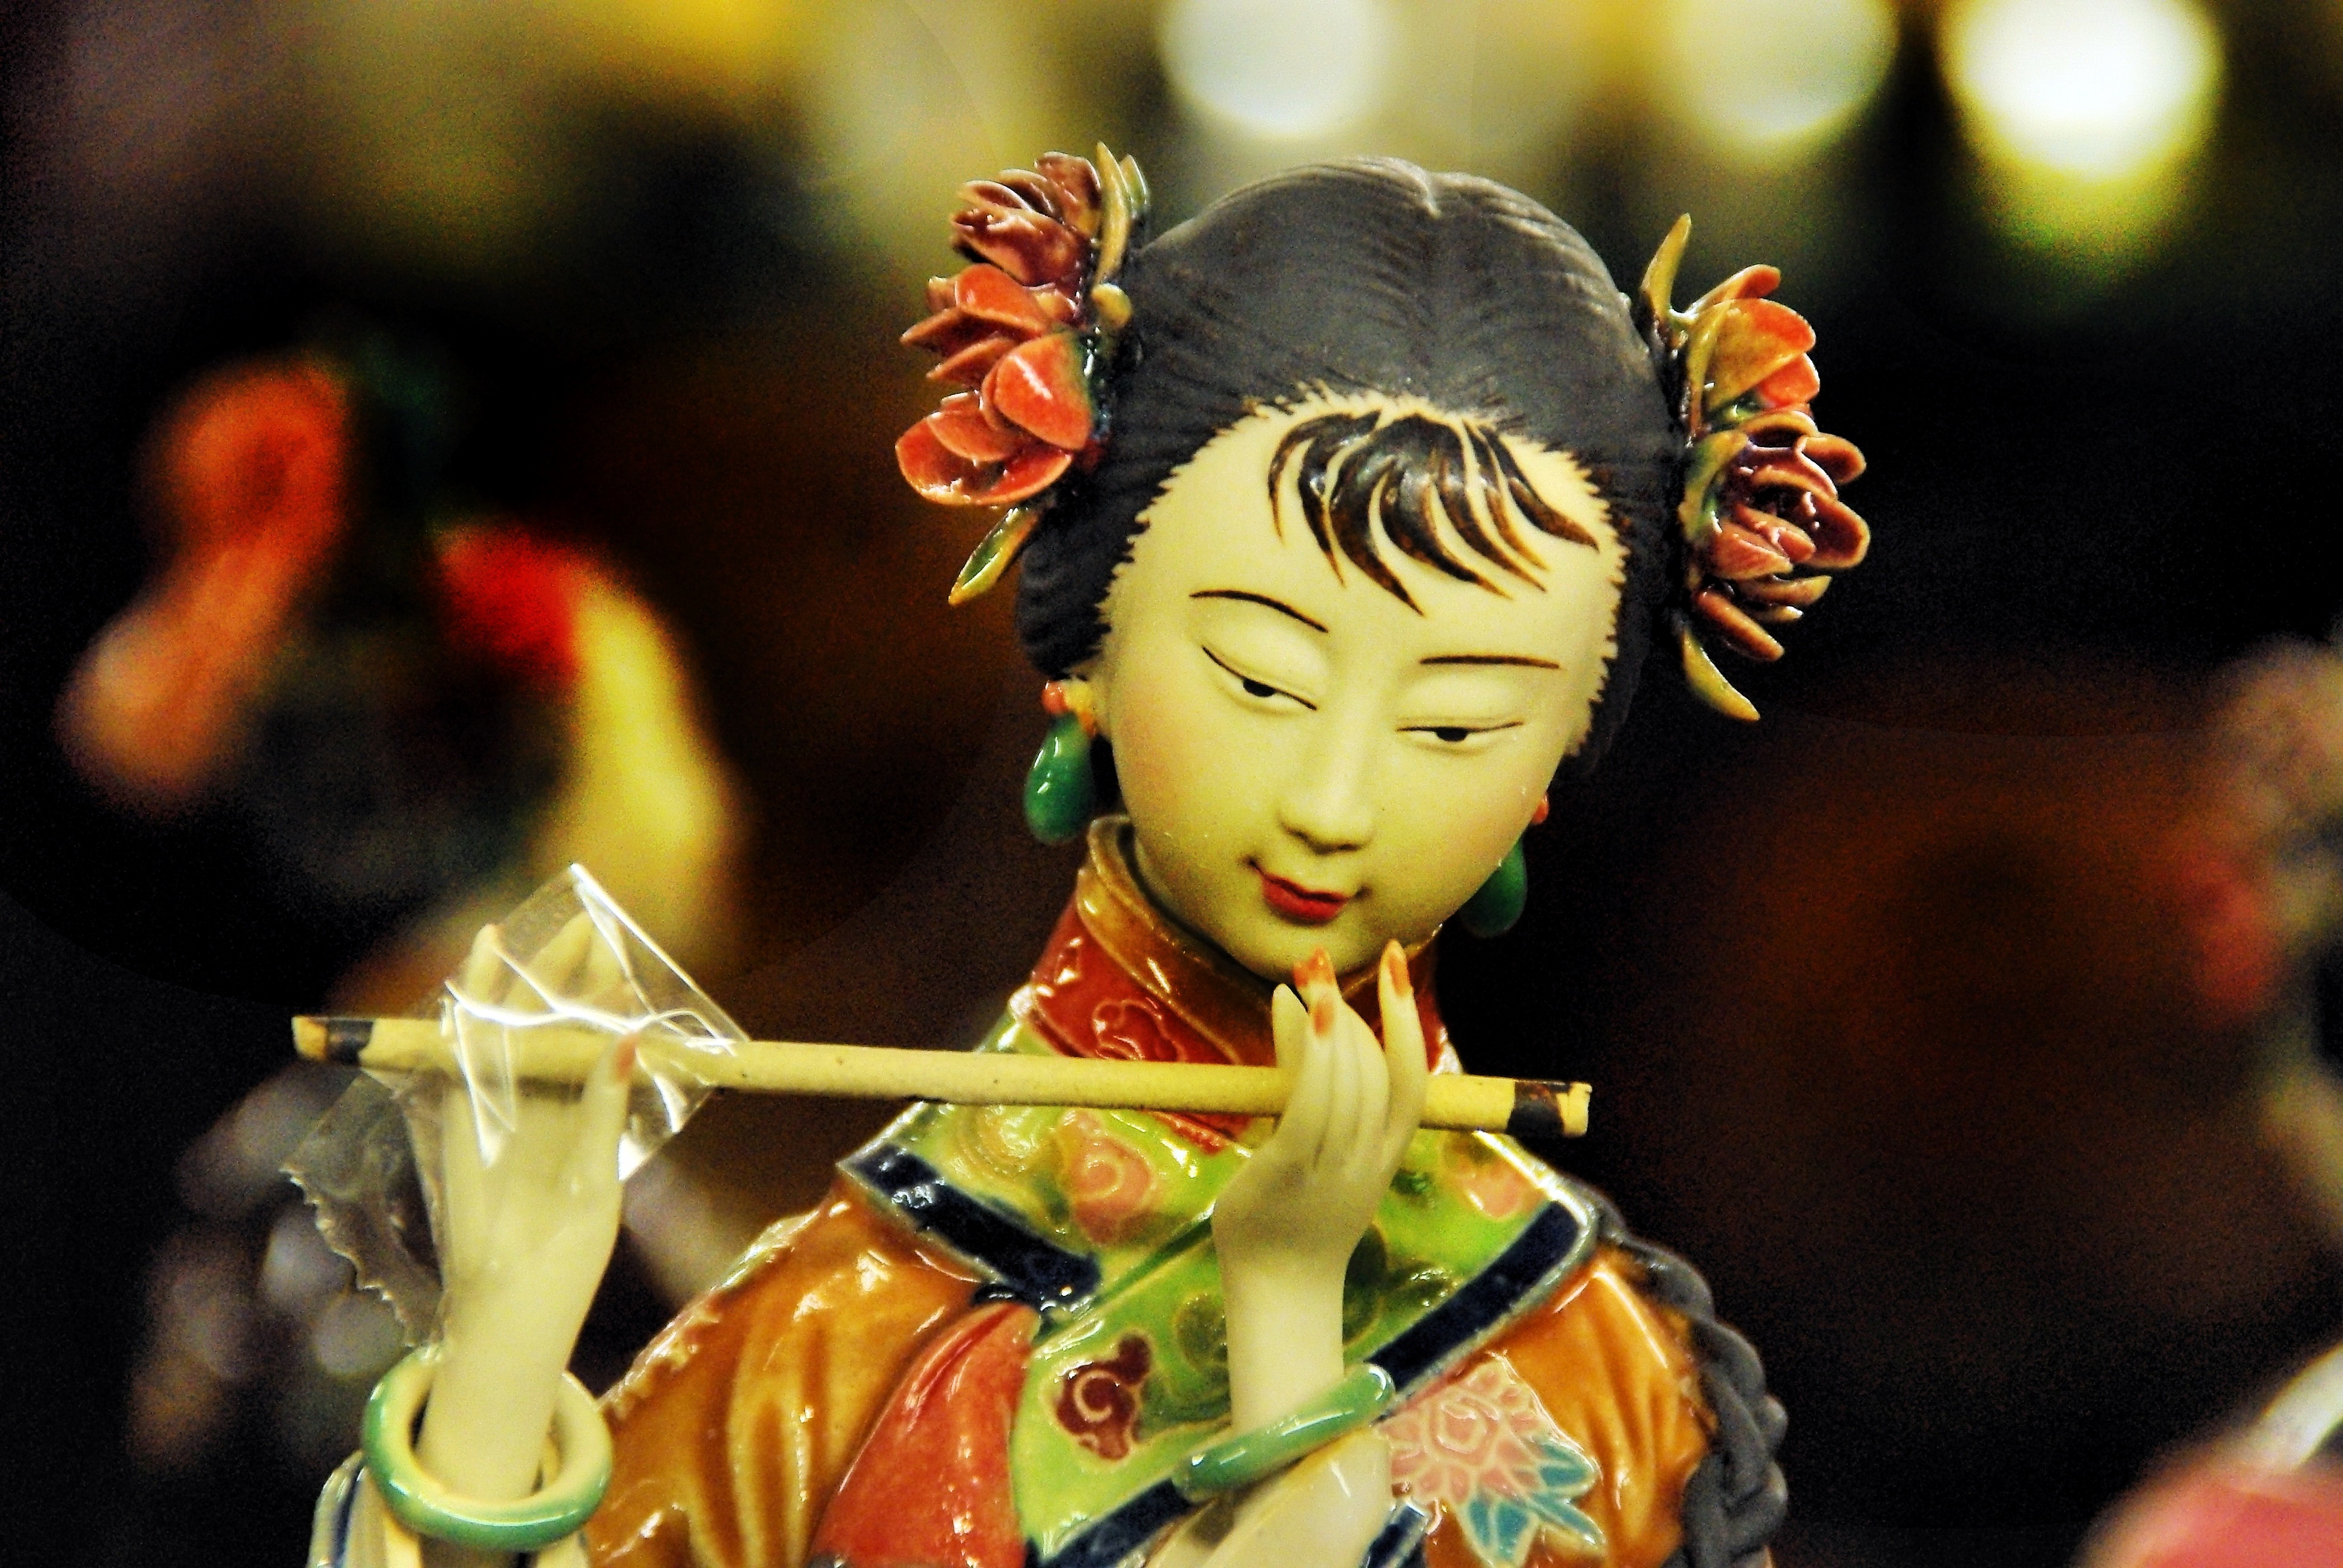
carnival, ceramic, toy, trinket, festival, china, traditional, flutist